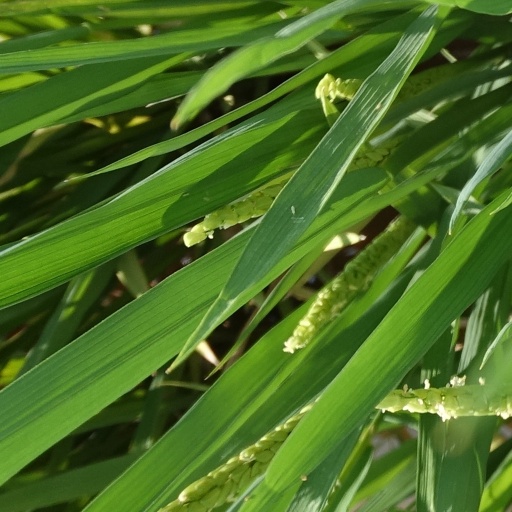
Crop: rice